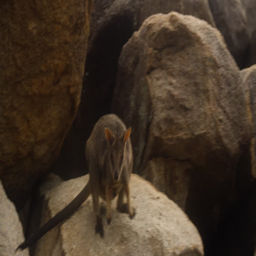
a tracking shot of biological species , hopping on the rocks .